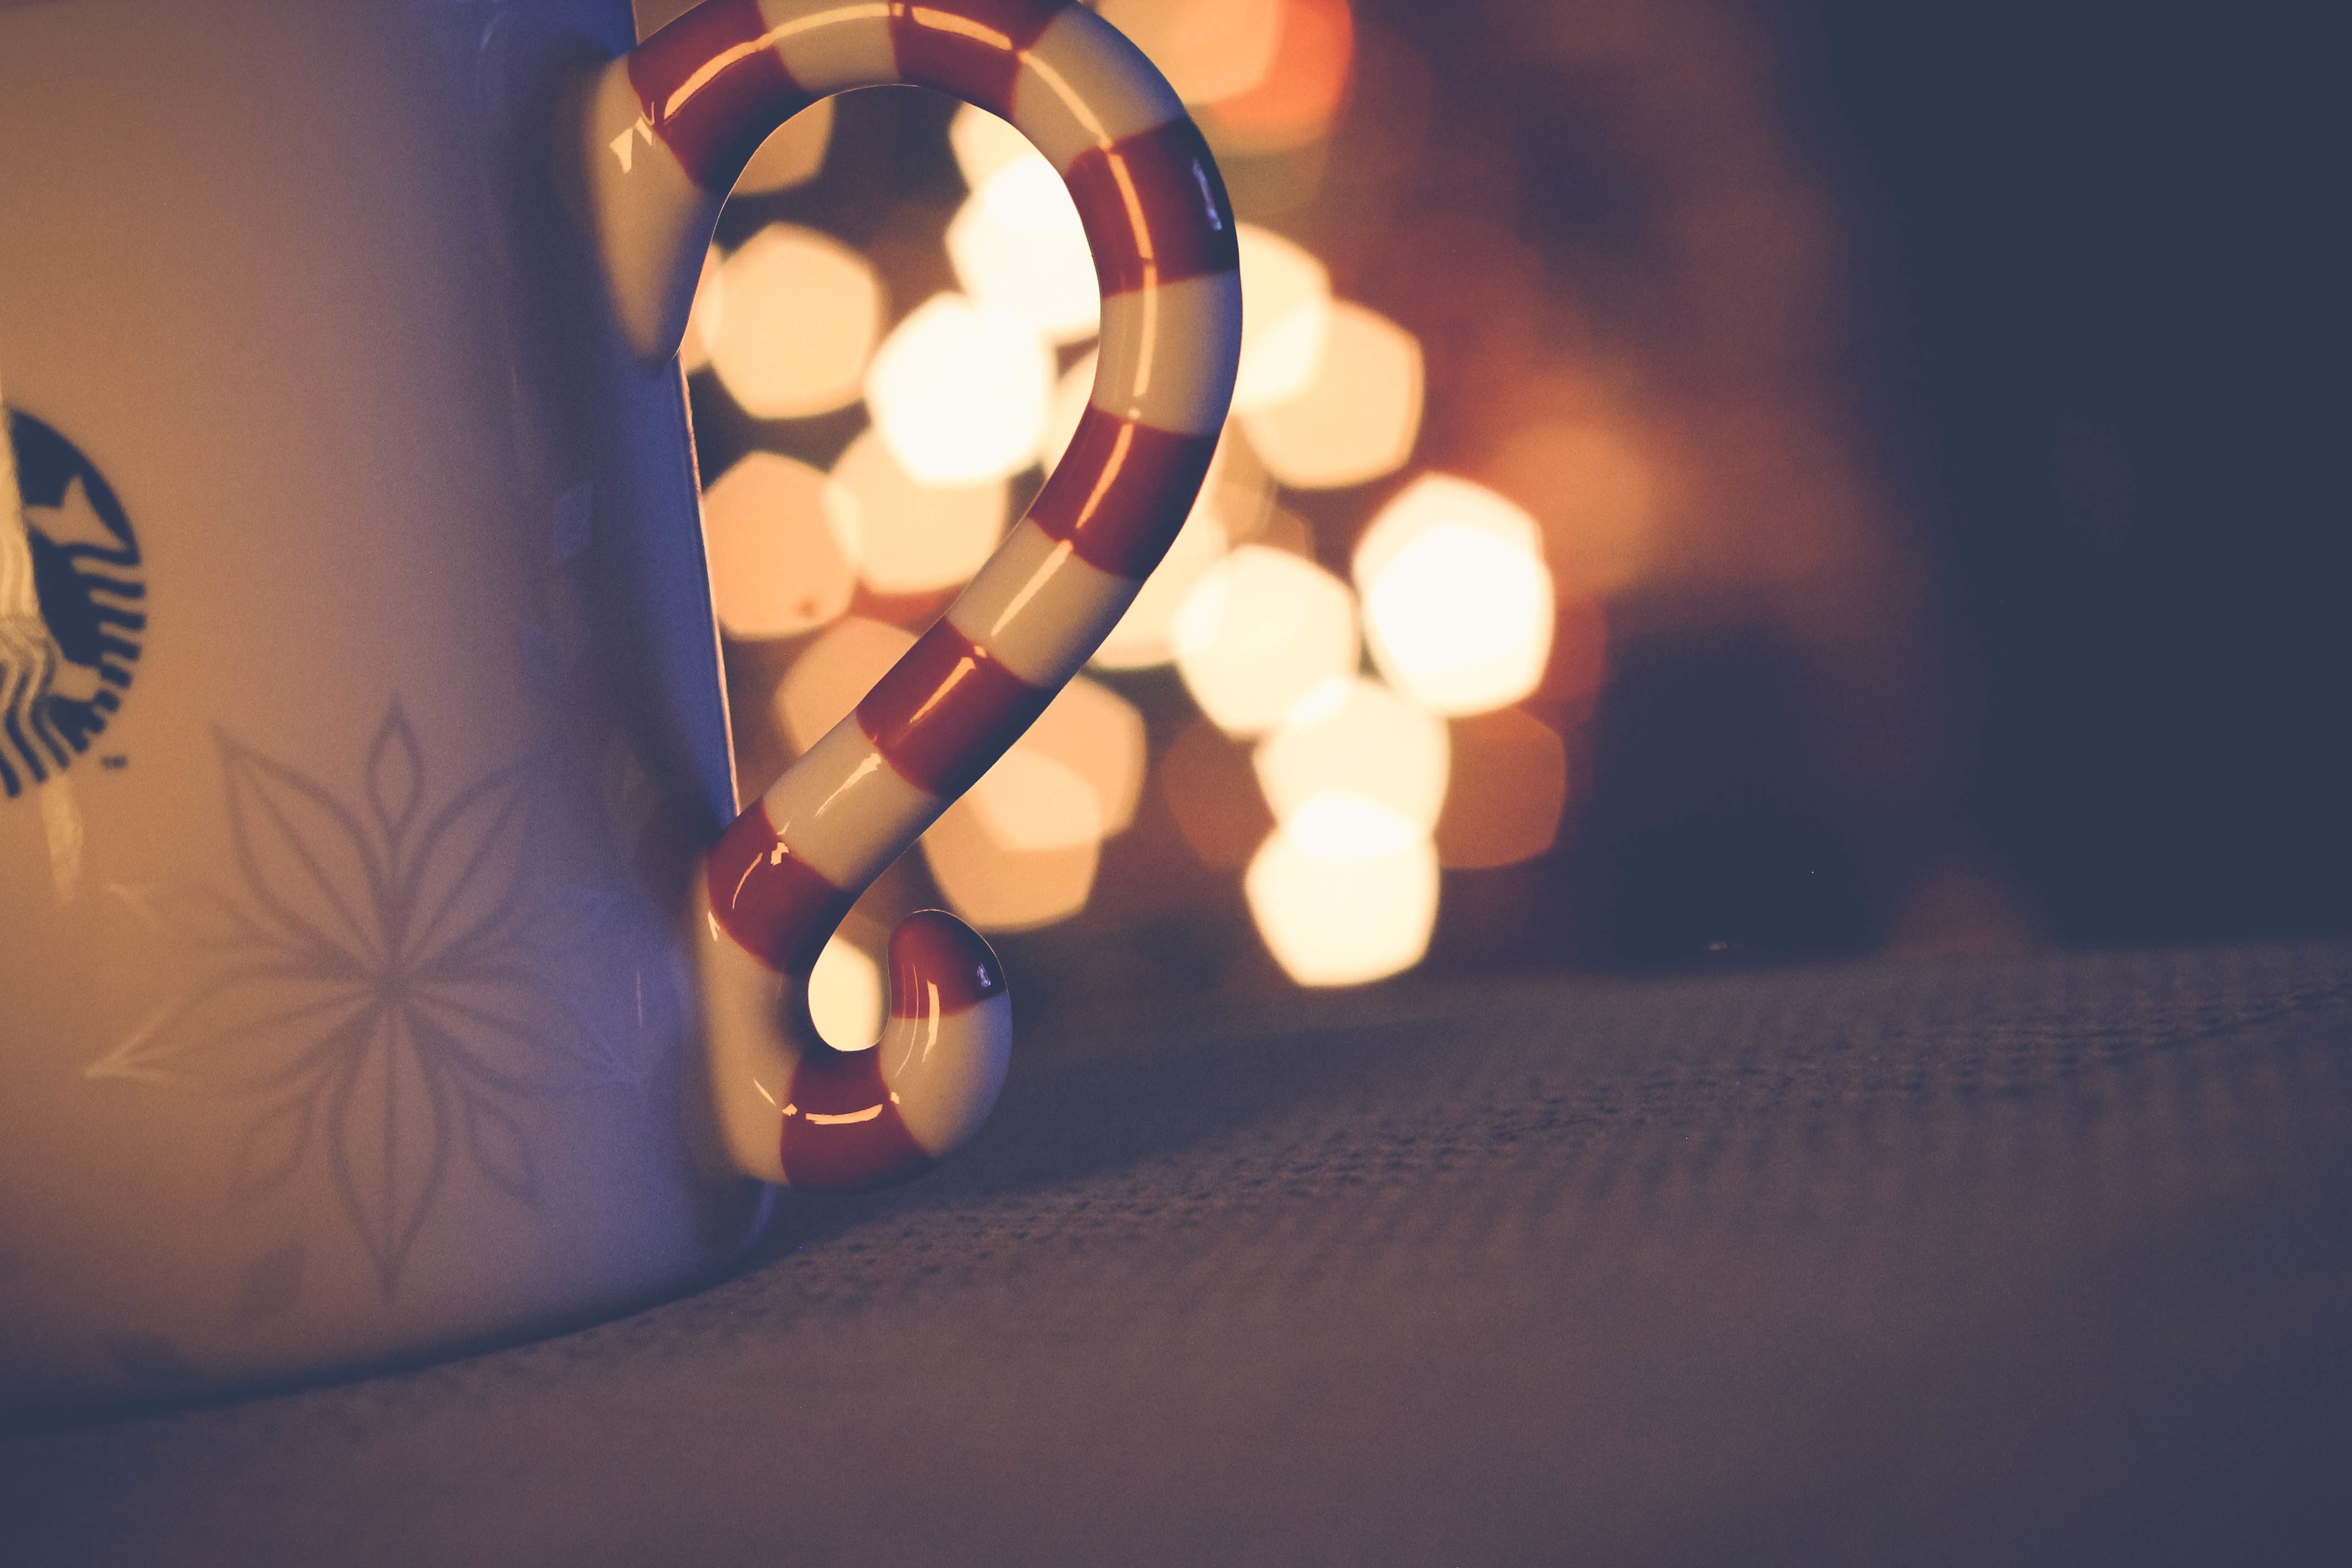
hand, light, night, color, darkness, blue, lighting, shape, macro photography